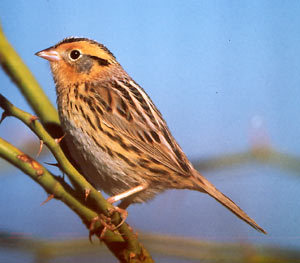
the brown wings have many black and white wing bars, the bill is short and pointed, brown tail, white tarsus and brown feetthe small bird is round in shape and has an orange triangular shaped bill and white belly.
this bird has brown crown, a spotted wing and long tarsus.
a tan bird with a short, thick bill, a long tail, and a big black eye.
this bird is brown in color with a stubby beak, and white eye rings.
the small bird has a short, straight beak, yellow and black stripped head with a white eyering, and a yellow, black, and white body.
this bird has wings that are brown and has a yellow and black crown
this bird is brown and yellow in color, with a light brown beak.
this bird is mixed brown in color, with a brown beak.
this brown bird has some dark markings across its body and a short beak.
Species: Le Conte Sparrow